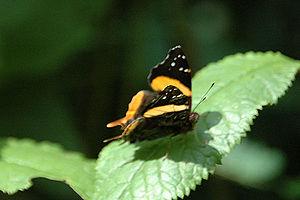
Antanartia est un genre de lépidoptères de la famille des Nymphalidae et de la sous-famille Nymphalinae. Ses espèces résident en Afrique et dans certaines îles de l'océan Indien.